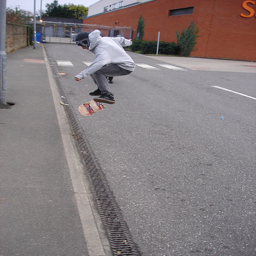
A man riding a skateboard down a street.
a man performs a trick on a skate board
A man skateboarding doing a trick in the air.
A skateboarder in mid arpir doing a trcok
A man that is jumping in the air with a skateboard.